The Essential Shinran

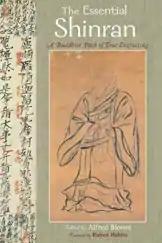

The Essential Shinran: A Buddhist Path of True Entrusting is a compilation of passages from the writings and life story of Shinran Shonin. Shinran, who wrote during the Kamakura Period, was a Japanese monk who founded Jodo Shinshu Buddhism, which eventually became the largest Buddhist sect in Japan.